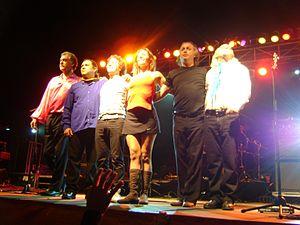
Los Jaivas est une formation musicale chilienne, au style allant de la musique folk à la musique rock. Elle incorpore des instruments et rythmes latino-américains et spécialement andins. Ce groupe est né en 1963 à Viña del Mar, dans la région de Valparaíso, sur la côte du Chili et est toujours actif. Il est considéré comme l' « un des groupes les plus importants et influents du Chili et du reste de l'Amérique du sud ».